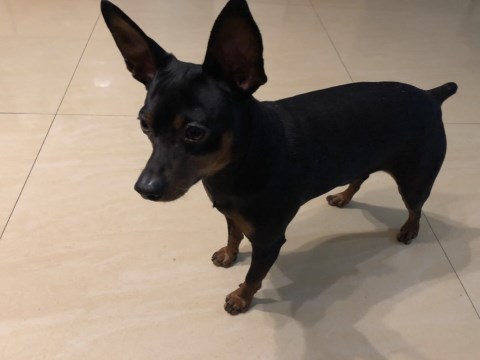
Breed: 561-n000127-miniature_pinscher